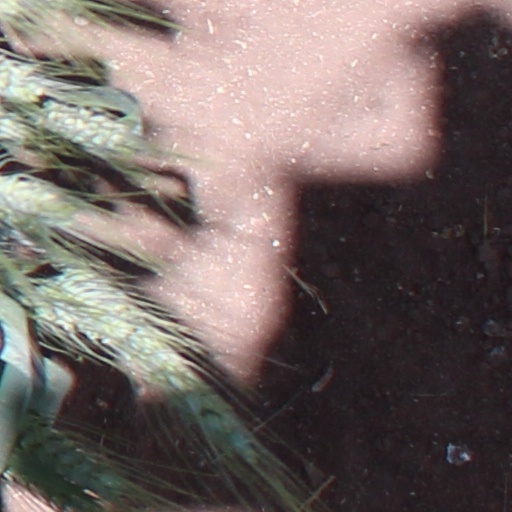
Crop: wheat